R30 (New York City Subway car)

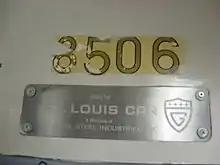
Builder's plate of the R30 car

The R30s were primarily BMT Southern Division cars, although they would appear in the Eastern Division from time to time.